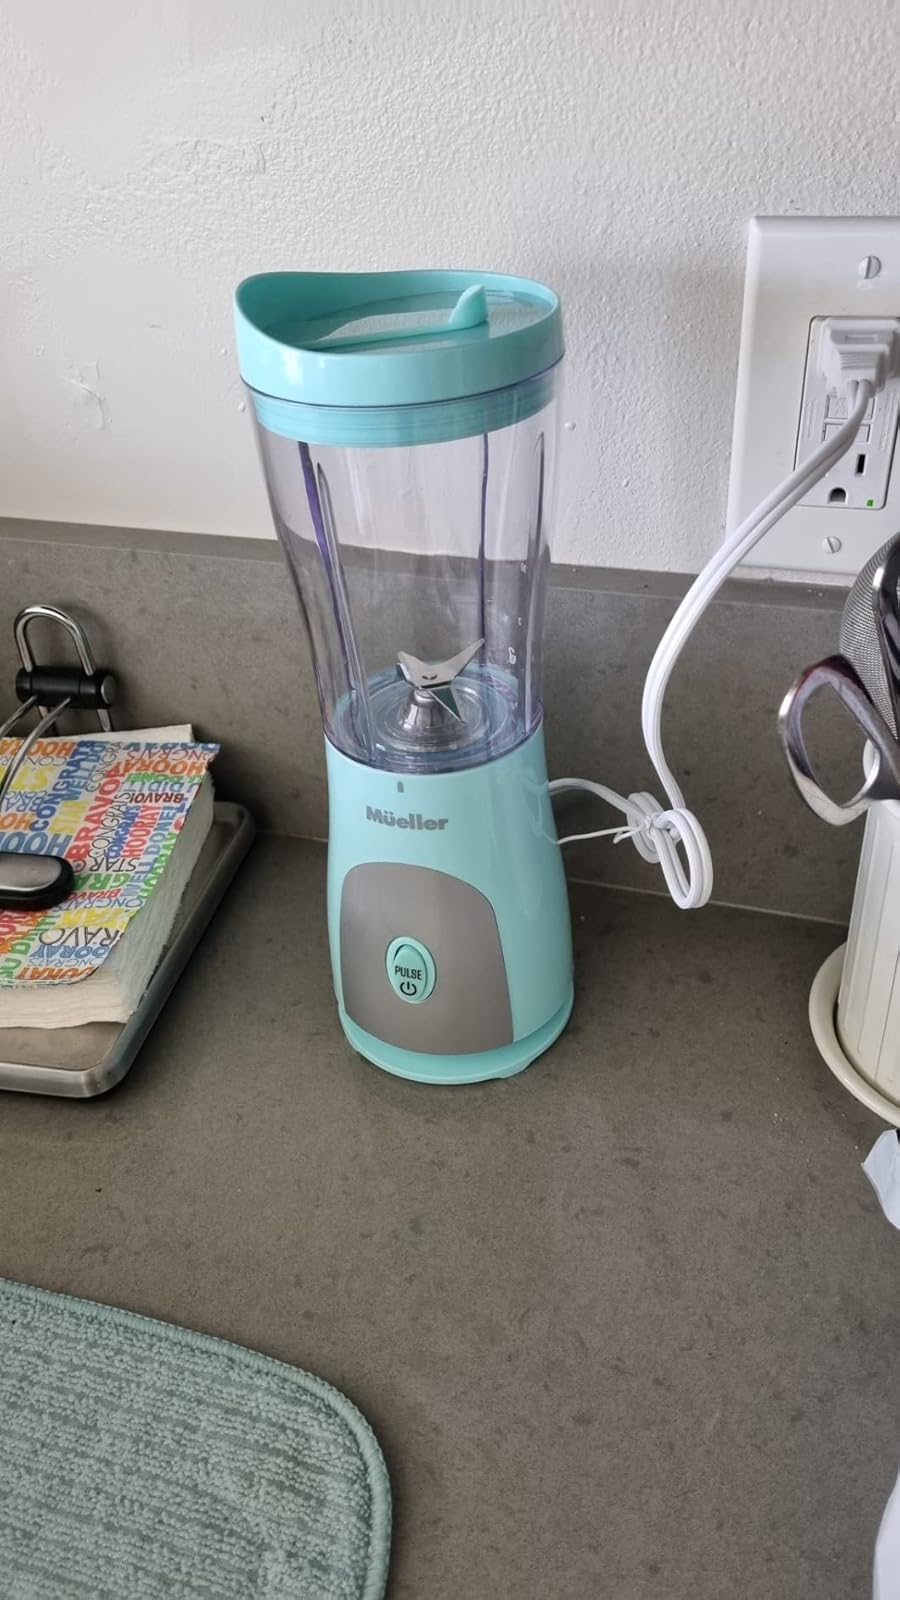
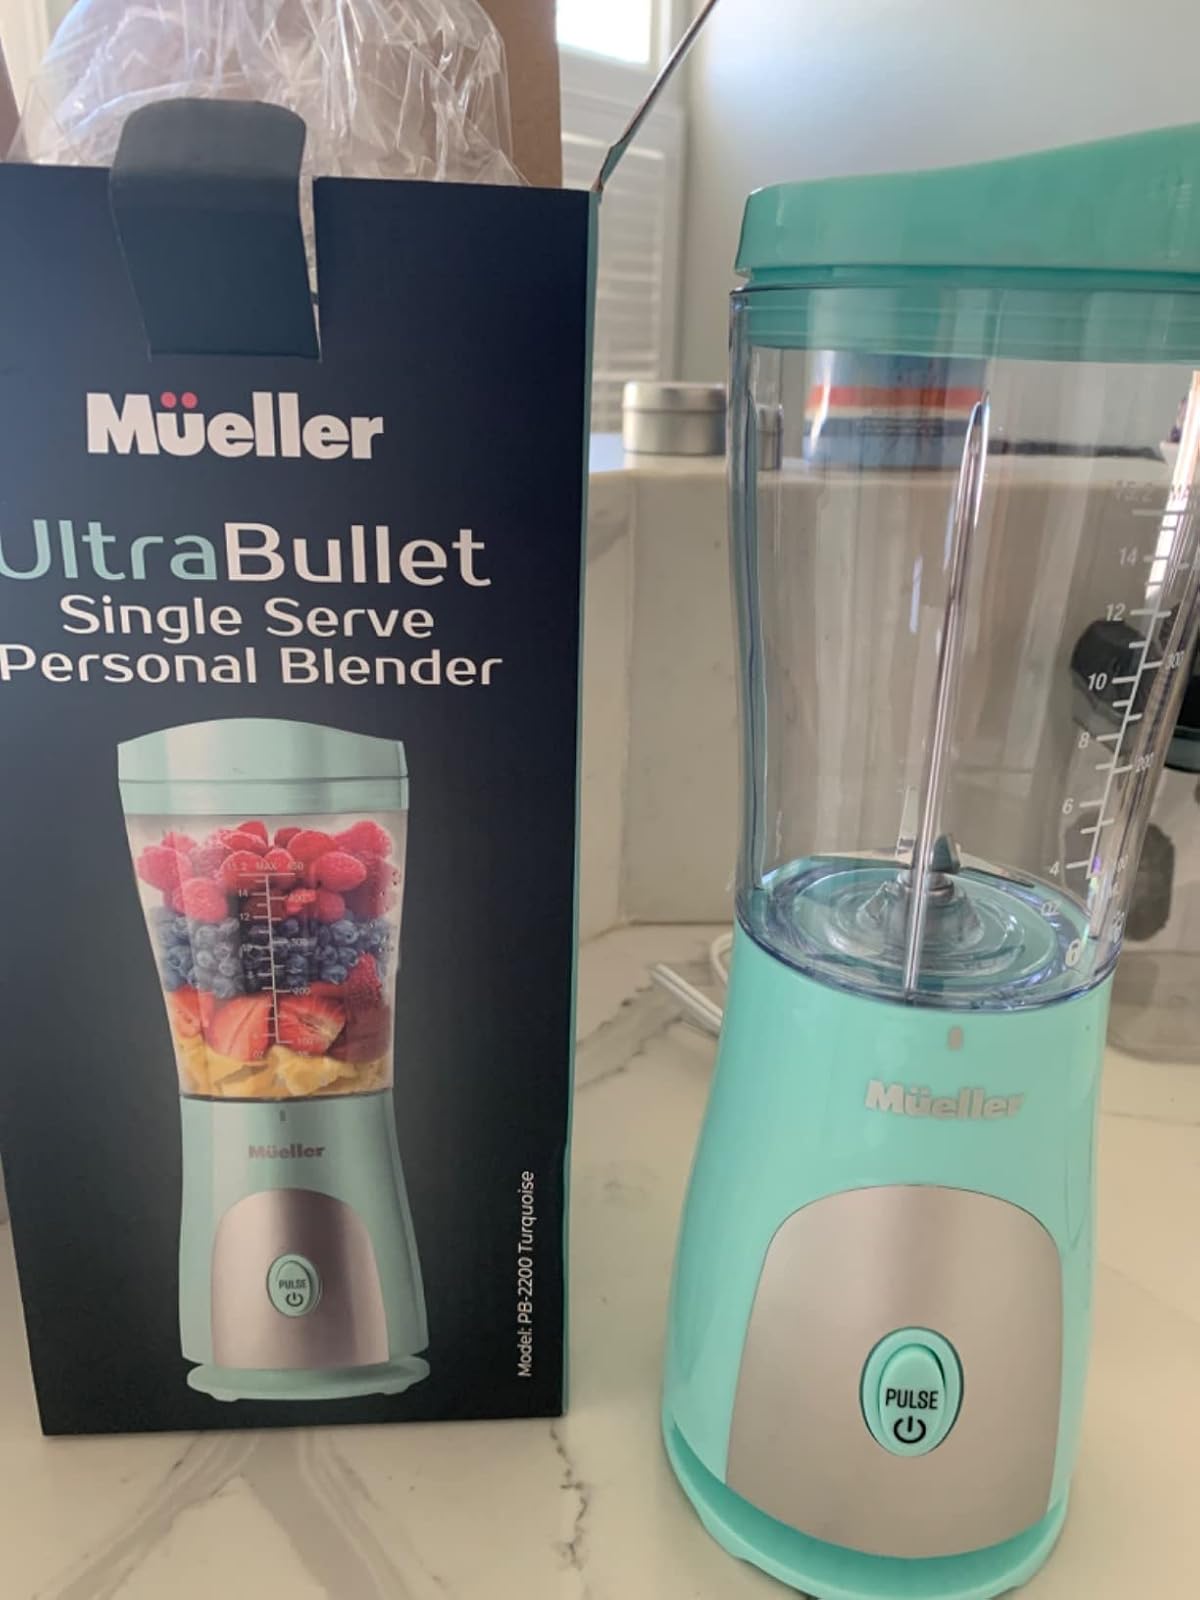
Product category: items_blender
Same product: yes